Boguslawsky (crater)

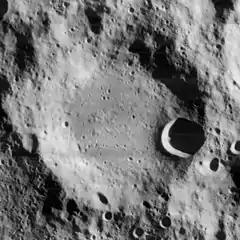
Lunar Orbiter 4 image with north at top

Boguslawsky is a lunar impact crater that is located near the southern lunar limb, to the northwest of the slightly larger crater Demonax, and southwest of the concentric crater Boussingault. Due to its location, this crater appears very oblong in shape because of foreshortening.